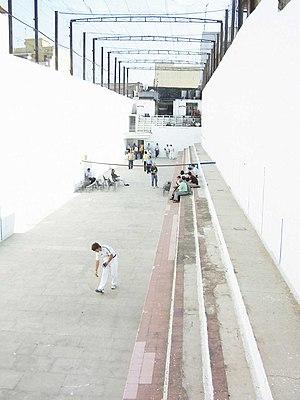
La pelote valencienne est un sport de balle à main pratiqué essentiellement dans la Communauté valencienne, et comportant différentes règles, dans lequel un ou plusieurs joueurs formant deux équipes s’affrontent en lançant une pelote. Celle-ci est envoyée à main nue ou légèrement protégée.